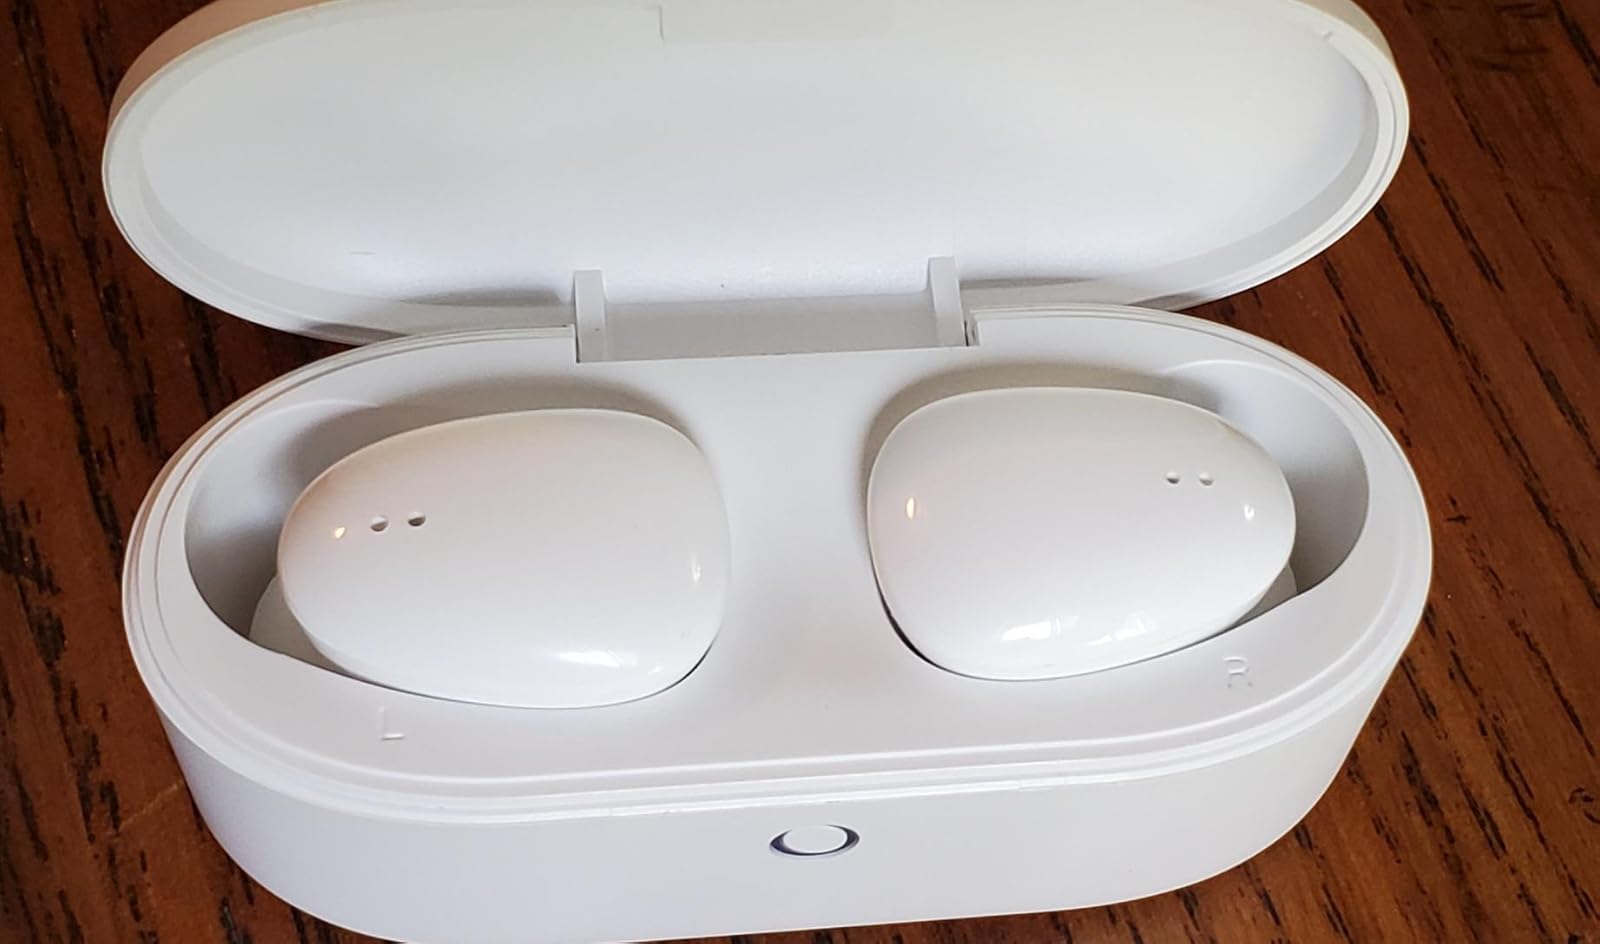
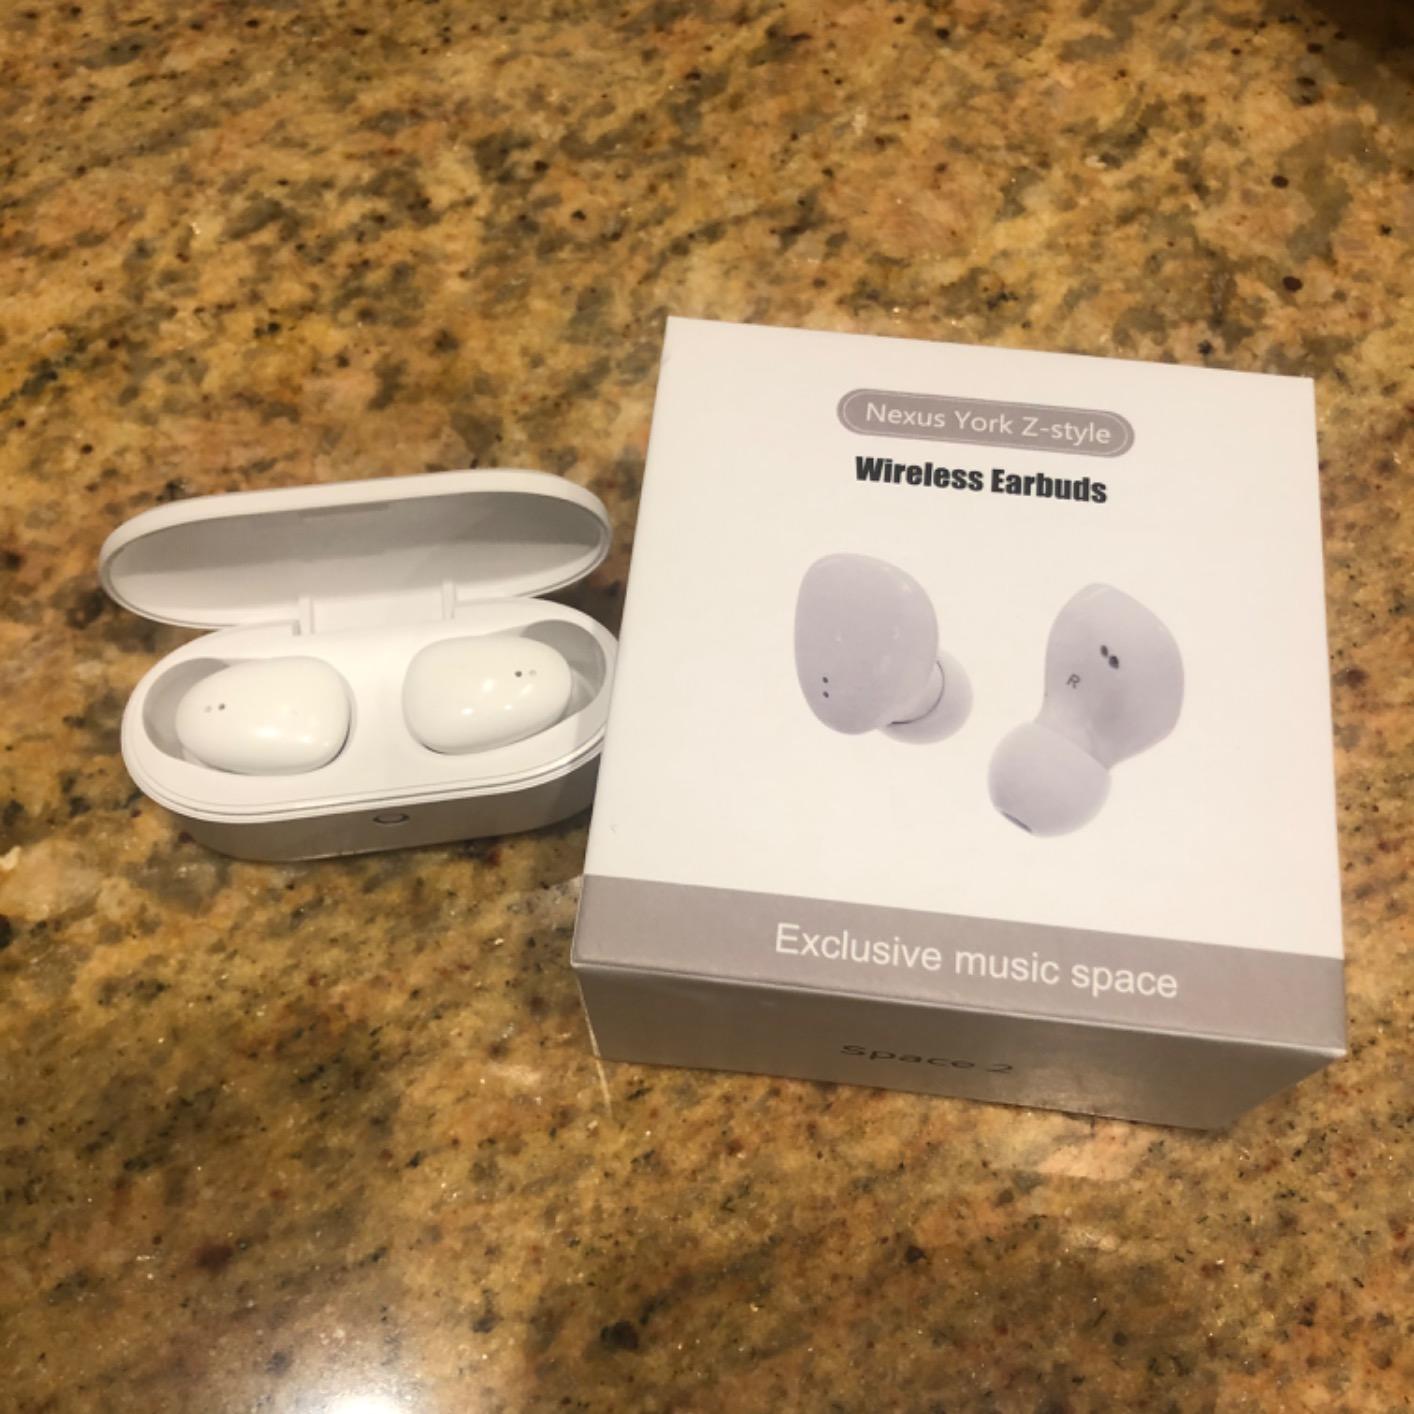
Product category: earbuds
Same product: yes